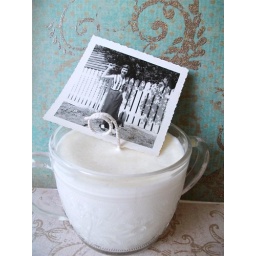
Lovely soy candle in a vintage sugar bowl lovingly scented in tantalizing tuberose!